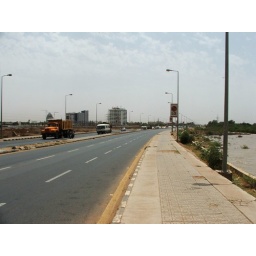
End of the bridge over the river Nile in Sudan